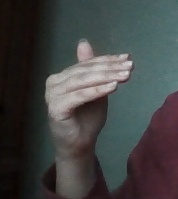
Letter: khaa